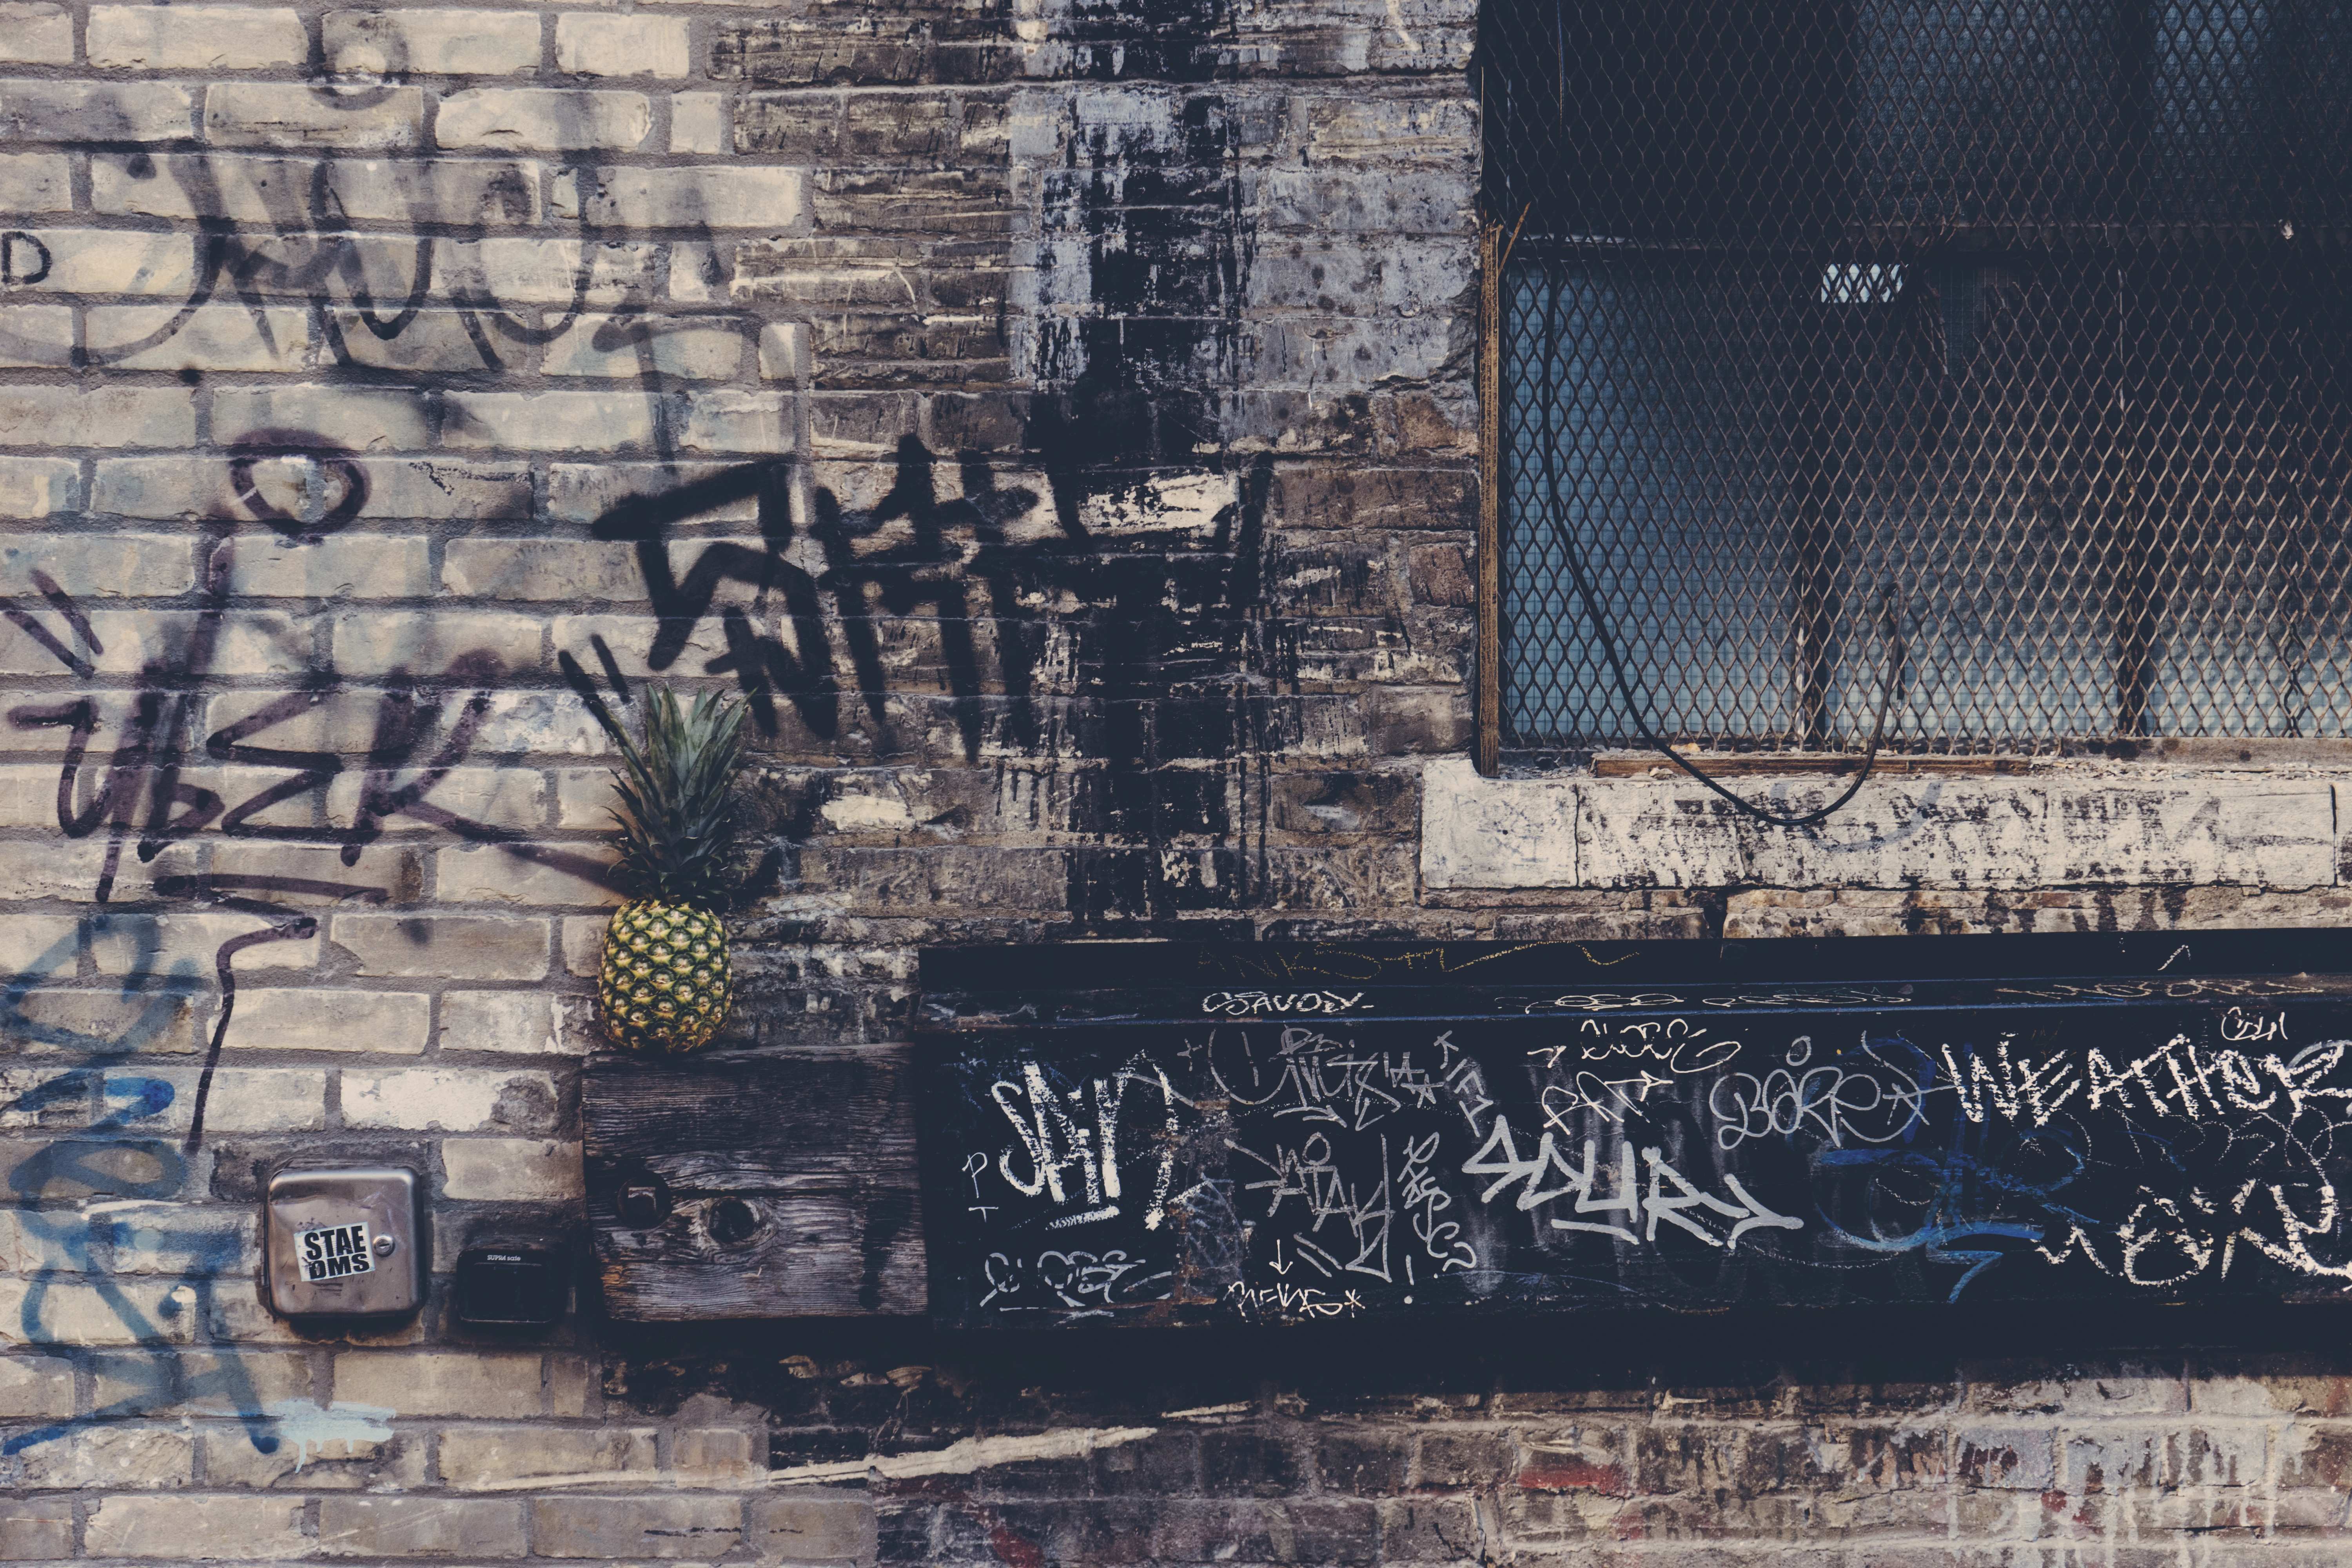
track, street, fruit, building, wall, train, transport, dirty, graffiti, pineapple, art, vandalism, bricks, urban area